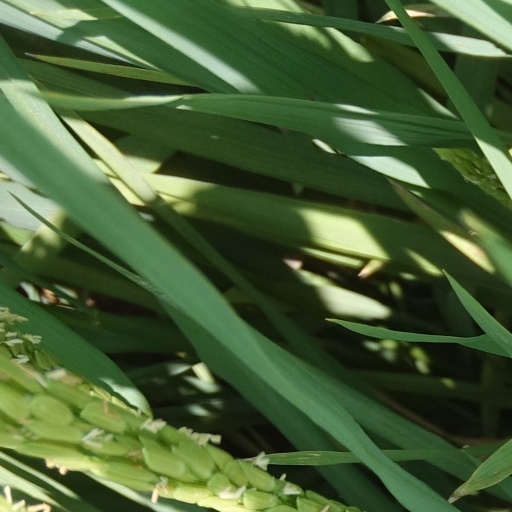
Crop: rice